Joseph Southall

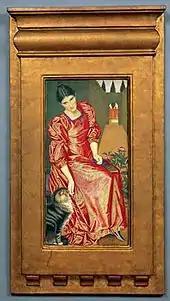
"Hortus Inclusus" (1898), watercolor on vellum

Southall painted a variety of subjects during his career, including mythological, romantic, and religious subjects, portraits and landscapes. He was known for his mastery of the colour red, the clean and clear light in his works, and for his paintings on the theme of Beauty and the Beast.